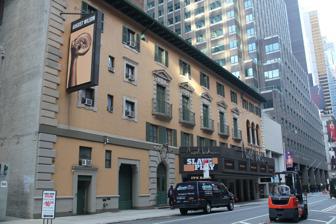
Building: August Wilson Theatre
Country: United States of America
Year built: 1925
Broadway theater in Manhattan, New York "Virginia Theatre" redirects here. For the theater in Champaign, Illinois, see Virginia Theatre (Champaign) . August Wilson Theatre Guild Theatre, ANTA Theatre, Virginia Theatre Showing Slave Play , 2021 Address 245 West 52nd Street Manhattan , New York City United States Coordinates 40°45′48″N 73°59′03″W / 40.76333°N 73.98417°W / 40.76333; -73.98417 Owner ATG Entertainment Operator ATG Entertainment Type Broadway Capacity 1,222 Production Cabaret Construction Opened April 13, 1925 (99 years ago) ( 1925-04-13 ) Years active 1925–1943, 1950–present Architect C. Howard Crane and Kenneth Franzheim Website www .jujamcyn .com /theatres /august-wilson / The August Wilson Theatre (formerly the Guild Theatre , ANTA Theatre , and Virginia Theatre ) is a Broadway theater at 245 West 52nd Street in the Theater District of Midtown Manhattan in New York City . Opened in 1925, the theater was designed by C. Howard Crane and Kenneth Franzheim and was built for the Theatre Guild . It is named for Pulitzer Prize -winning playwright August Wilson (1945–2005). The August Wilson has approximately 1,225 seats across two levels and is operated by ATG Entertainment . The facade is a New York City designated landmark . The facade is designed as a variation of a 15th-century Tuscan villa, with a stage house to the west and an auditorium to the east. The facade has a stucco surface and openings with quoins , as well as a loggia . The placement of window openings reflected the theater's original interior arrangement. The front of the theater had facilities for the Theatre Guild, including classrooms, studios, a club room, a library, and a book store. The rear of the theater contains the auditorium, which was placed one story above ground to make room for a lounge below. The auditorium originally had elaborate decorations, including loggias and a frieze with depictions of scenes from the Theatre Guild's plays. The Theatre Guild announced plans for its own theater in 1923, and the Guild Theatre opened on April 13, 1925. The theater's initial productions generally lasted only for several weeks, and the Theatre Guild started leasing the venue to other producers in 1938. Radio station WOR (AM) took over the auditorium as a broadcast studio in 1943, with the Theatre Guild moving out the next year. The American National Theater and Academy (ANTA) purchased the theater in 1950 and renamed it the ANTA Playhouse. The theater reopened as the ANTA Theatre in 1954 after a renovation that eliminated most of the interior detail. Jujamcyn purchased the ANTA Theatre in 1981 and renamed it for Virginia McKnight Binger, a co-owner. The Virginia was renovated again in the 1990s, and it was renamed for Wilson in 2005. Under Jujamcyn's ownership, productions such as City of Angels , Smokey Joe's Cafe , and Jersey Boys have had hundreds of performances at the theater. Site The August Wilson Theatre is on 245 West 52nd Street , on the north sidewalk between Eighth Avenue and Broadway , in the Midtown Manhattan neighborhood of New York City . The rectangular land lot covers 13,125 sq ft (1,219.4 m 2 ), with a frontage of 130.75 ft (39.85 m) on 52nd Street and a depth of 100 ft (30 m). The August Wilson shares the block with the ARO skyscraper to the northwest and Broadway Theatre to the northeast. Other nearby buildings include Studio 54 to the north, the New York Jazz Museum and the Ed Sullivan Theater to the northeast, 810 Seventh Avenue to the east, the Mark Hellinger Theatre and Gallagher's Steakhouse to the southeast, and the Neil Simon Theatre to the south. The theater replaced nine old residential buildings. Design The August Wilson Theatre (previously the Guild Theatre, ANTA Theatre, and Virginia Theatre ) was designed by C. Howard Crane , Kenneth Franzheim , and Charles H. Bettis. It was constructed in 1924 for the Theatre Guild , a theatrical society. Set designer Norman Bel Geddes was also involved in the August Wilson's interior design. The theater was erected by the O'Day Construction Company, and numerous other contractors participated in the theater's construction. Facade A portion of the stage house facade.  The entrance arch with rusticated limestone voussoirs is at ground level. Above these are casement windows with shutters on the second story, as well as a French window with a small balcony on the third story. The facade of the August Wilson Theatre was designed to resemble a 15th-century Tuscan villa, with a stucco surface and a heavy use of quoins around openings. On 52nd Street, the theater's height is shorter than its width. The extreme west and east ends of the facade contain vertical bands of quoins, while the rest of the facade includes stone-trimmed windows and doors. The placement of window openings reflected the theater's original interior arrangement. Architectural Forum described the openings as "picturesquely grouped in an informal manner to give quaintness and charm to the exterior design". The western part of the ground story contains three doorways for the stage house. The rightmost doorway is an arch with rusticated limestone voussoirs ; the arch's keystone is a cartouche with motifs signifying the arts, music, and tragedy. Within the archway are two steps leading up to a wood-and-glass double door, topped by a lunette window. To the east are wide metal doors that serve as emergency exits followed by narrow wood-and-glass doors that connect with the lobby. The lobby doors are flanked by sign boards, surrounded by large molded frames with console brackets below and cornices above. A single, modern marquee spans the emergency exits and the lobby doors. Originally, there were two marquees, one each above the emergency exits and the lobby doors. Most of the second-story windows are casement windows flanked by shutters , originally painted blue-green. The exceptions are the westernmost two openings, which are slightly above the rest of the second story and do not contain shutters. On the third story, the westernmost windows are also simple in design, and a sign hangs next to the westernmost window. The center of the third story contains five French windows , each with a wrought-iron balcony in front of it. Each French window is surrounded by stone blocks and topped by a stone pediment. To the east is an arcade with three arches and an iron railing, which screen a fire-escape balcony. On the fourth story are windows with shutters, extending the width of the theater. Above the fourth story, brackets support a pitched tile roof that slightly overhangs the facade. The stage house rises above the western part of the roof, with a facade of plain brick. This was in keeping with many theaters of the time, which contained plain stage houses above their ornate primary facades, but Architectural Record characterized the stage house as a missed opportunity for decoration. Interior The front of the theater had facilities for the Theatre Guild, including classrooms, studios, a club room, a library, and a book store. The rear of the theater contains the auditorium. The auditorium was built one story above ground, as contrasted with comparable theaters, where the auditorium was at ground level. This enabled the installation of a large entrance lounge directly beneath the auditorium. Lobby and lounge The main lobby is accessed from 52nd Street and originally was a groin-vaulted space with Italian-style doors, ticket booths, and grilles. During 1993, the lobby was redecorated in the Art Deco style. From the lobby, there were either three or five steps leading down to the upper tier of a two-tiered lounge. The steps were made of travertine and were covered by a carpet. The lounge, nearly as large as the auditorium directly above it, eliminated the need for patrons to go outside during intermissions. Its tiers differed only slightly in height due to the sloped floor of the auditorium. The lounge's lower tier was to the west of its upper tier. The two sections of the lounge were connected by a flight of three steps, spanned by three arches. There were two arched openings between the lounge's tiers, blocked off by iron railings. Both tiers originally had an ornate multicolored carpet, as well as wall fixtures that are made from the frames of antique Italian altar cards . The upper lounge had a barrel-vaulted ceiling covered in rough plaster. The lower lounge had Italian-style furniture arranged around a fireplace. The south wall of the lower tier had three arches leading to a small refreshment booth. The lower lounge's north wall had an Italian-style doorway to a women's retiring room. This room had blue walls, frescos, and furniture in an Italian style, with paneled walnut doors leading to the adjacent women's bathroom. The upper lounge's north wall similarly had a large doorway leading to a men's smoking room. This space had red, green, and blue wall decorations with ornate carpets and furnishings. Next to the upper lounge was a coat room with blue walls and a Spanish doorway. A bookstore was also placed in one corner of the upper lounge. To the east of the upper lounge was an archway, where a double stair ascended to the rear of the auditorium's orchestra and balcony. Similar to the stairs between the lobby and lounge, these steps were made of travertine and covered with a carpet. The stair hall was described as Italian in style, with a recessed window and seats on the orchestra-level landing. Doors from the landing led to both ends of the orchestra's rear wall. There was another landing at the balcony level. Both of these had intersecting vaulted ceilings with lanterns hanging from them. The stairs were infilled in the 1950s to create extra space for seats, and new stairs were added in the corners. Auditorium The auditorium has an orchestra level, a balcony, and a stage . Playbill cites the August Wilson Theatre as having 1,225 seats, while The Broadway League cites 1,228 seats. When the Guild Theatre opened, it was variously cited as containing 914 or 934 seats. The orchestra level is wheelchair-accessible via a stair lift ; the balcony can only be reached by steps. The main restrooms are placed on the orchestra level. The original decorative scheme continued the exterior's Tuscan design. The decorations were completely removed when the seating capacity was expanded in the 1950s, although the auditorium's layout was not changed during these renovations. Barbara Campagna and Francesca Russo restored much of the interior detail in a 1995 renovation. Seating areas View of original auditorium decorations The auditorium floor is raked , sloping downward toward the stage to the west. Unlike typical theaters of the time, the Guild Theatre lacked box seats, a design feature intended to give the appearance of coziness. It also did not have a traditional proscenium arch; the auditorium's side walls ended at the stage rather than curving in front of it, thereby creating an unusually wide opening. In addition to the former main staircase at the rear of the auditorium, emergency exits are placed to the north and south. Three arches on the south side lead down to an enclosed staircase to 52nd Street, while a door on the north side leads to a rear court behind the theater. At the rear of the auditorium, wrought-iron railings enclosed the stairways to the balcony. In the 1995 renovation, round columns near the rear of the orchestra were relocated, and the side walls were shortened. The floors of the auditorium were covered with red and brown carpets, while the seats were upholstered in a brown and gold tapestry with red highlights. The decorative elements included rough-plaster walls with tapestries, loggias, and cartouches. The theater's tapestries and furniture included a combination of genuine antiques and reproductions. The wainscoting on the walls, as well as the entrance and exit doors, were decorated to resemble wood. At the orchestra level, the walls were wainscoted with octagonal panels that extended to the height of the balcony. A frieze, depicting scenes from the Theatre Guild's plays and important figures in the theater's construction, ran atop the auditorium walls. The frieze was designed by Victor White, Margaret White, and Stanley Rowland. The frieze ran above a band of modillions and was separated at regular intervals by massive plaster corbels , painted to imitate walnut. Since 1995, the modern auditorium's design has contained false balconies, exit doors, and a restored frieze. There is also green-and-gold carpeting and seats with orange upholstery. Other design features The main ceiling had large beams and smaller transverse beams made of metal, decorated to resemble heavy wooden beams. The coffers between the beams were decorated in red, gold, green, and blue. Two metal chandeliers were hung from the ceiling; one critic described the chandeliers as containing "tulip shaped lights". The ceiling over the balcony had a different design, partially overhanging the orchestra. The balcony ceiling was made of milky green plaster with gilded stars and was lit indirectly by golden glazed discs. After the 1950s renovations, the ceiling decorations were totally removed and plain chandeliers were suspended there. After 1995, the balcony ceiling was painted blue, and gilded stars and white glass globes were added. The stage is lower than in typical theaters of its time, extending over where the orchestra pit would normally be. This not only gave the impression of coziness but also allowed audience members in their first row to see a production without craning their necks. The stage opening is 38 ft (12 m) wide, and the stage itself measures 49 ft (15 m) deep and 77 ft (23 m) wide, making it New York City's fourth-largest stage when it opened. Traps were placed throughout the stage. The theater's large stage turned out to be a detriment, according to Lawrence Langner , a Guild cofounder. Langner reflected: "We made the ghastly mistake of providing a theater with all the stage space necessary for a repertory of plays without enough seating capacity to provide the income necessary to support the repertory". The modern stage can be extended by up to 8 ft (2.4 m) using a curved stage apron. The Guild Theatre's cyclorama , the concave curtain at the back of the stage, measured 65 ft (20 m) high and could be retracted into the gridiron when not in use. A switchboard to the left of the stage controlled the lighting. A master switch controlled 156 dimmer plates and 200 switches, and the switchboard also controlled twelve spotlights in the ceiling. Scenery was controlled by a counterweight system on the stage itself, rather than from a fly gallery. The area above the stage's ceiling is 94 ft (29 m) tall, with the gridiron being 74 ft (23 m) above the stage. The height of the stage house and the gridiron allowed scenery for several productions to be stored at the same time. Other interior spaces On the upper stories, the front section of the theater building contained other rooms for the Guild. The executive offices were on the second story, while other offices were in the fourth story. The fifth story was above the auditorium and contained offices, rehearsal rooms for the Guild School of Acting, and a make-up room. These rooms were used for rehearsals, scenery painting, costume designing, sewing and repair work, and wardrobe storage. There is also an attic story underneath the tiled roof, which covers 1,800 ft (550 m). The attic's ceiling ranges from 4 to 14 ft (1.2 to 4.3 m) high, requiring some bookcases and other furniture to be installed at a slant, parallel to the sloping roof. The club room, also known as the library, was behind the five large arches on the third story. It was accessed by its own elevator from the street. The club room had either green or blue walls and a red carpet. This room also had an Italian fireplace with a painted hood. On one wall was a niche with space for a writing table. The club room also had sofas, tables, lamps, and antique cabinets. A kitchenette and serving pantry, next to the club room, were used when the members hosted events. The classrooms, dressing rooms, and studios were in the western side of the theater, with the dressing rooms at the front of the building. The dressing rooms were arranged in several tiers because of limited space and because New York City building regulations forbade the construction of dressing facilities below the stage. The main performers typically were assigned dressing rooms nearest the stage, while supporting performers had to ascend several flights of stairs to reach their rooms. One architectural publication wrote that "the number of such flights the actor has to climb to reach his room accurately [indicates] his position in the company, for the higher he ascends the farther he is from stardom." History Times Square became the epicenter for large-scale theater productions between 1900 and the Great Depression . The Theatre Guild became a major producer on Broadway during the latter half of this era. The Guild had been founded in 1919 by Lawrence Langner , Philip Moeller , Helen Westley , and Theresa Helburn as an outgrowth of the Washington Square Players . The Guild's first home was the Garrick Theatre on 35th Street, which had 537 seats. The theatre company supported itself through a subscription business model , wherein subscribers could pay in advance for a season's worth of productions. Though it started with 150 subscribers, the Guild had grown to 6,000 subscribers by 1923. Development and early years Planning and construction Theresa Helburn at the Guild Theatre's groundbreaking in 1924 At a dinner at the Waldorf–Astoria in March 1923, the Theatre Guild launched a fundraiser for the construction of a dedicated theater, which was estimated to cost $500,000. The proposed theater was to have double that capacity. A New York Times writer said the Theatre Guild "must be given room for healthy expansion or risk being permanently crippled". The next month, the Guild started selling bonds to pay for the construction cost. The bonds were sold exclusively to Guild subscribers for one week, during which subscribers bought $273,000 worth of bonds. Afterward, the Theatre Guild made the bond issue available to the general public. Early in the theater's planning, Geddes had proposed a quarter-circular auditorium, with the stage at the middle of the quarter-circle's curve. This arrangement would not have allowed a proper backstage area, so the stage would have been able to descend to the basement. This design was discarded because it did not comply with New York City fire codes. In addition, the Guild's varied membership were unable to agree on a unified design. By February 1924, the theatre company held an option to buy a site on 243–259 West 52nd Street. Plans for the theater were filed with the New York City Department of Buildings two months later at a projected cost of $350,000. Helburn hosted a groundbreaking ceremony for the Guild Theatre on December 2, 1924, with New York governor Al Smith and four hundred theatrical personalities in attendance. 1920s The Guild Theatre opened on April 13, 1925, when U.S. president Calvin Coolidge pressed a button in the White House to turn on the lights. The first production was a revival of George Bernard Shaw 's Caesar and Cleopatra , with Lionel Atwill and Helen Hayes , which ran for 128 performances. There was much commentary about the design of the theater. Louis Kalonyme wrote that, "though the Guild Theatre is a refreshing structure, one is not exactly prostrate with admiration before it. One wonders a little, and speculates." Claude Bragdon called the facade "well composed" and "truthful". Most of the Guild Theatre's productions lasted long enough that the theatre company's 15,000 subscribers had a chance to see each show. A production would typically run several weeks at the theater, relocating to a larger venue if it was favorably received. The Theatre Guild also implemented a program of "alternating repertory" at the Guild Theatre and its other theaters in the 1920s. Actors appeared in multiple plays at the Theatre Guild's venues, switching at regular intervals (often a week). The Guild Theatre largely featured non-Americans' works during the 1920s. In addition to the plays, the Guild Theatre sometimes hosted musical recitals. Alfred Lunt in The Doctor's Dilemma Shaw's play Arms and the Man with Alfred Lunt and Lynn Fontanne opened at the Guild Theatre in September 1925, followed by Ferenc Molnár 's play The Glass Slipper . Lunt and Fontanne starred in many of the Guild Theatre's early plays, mostly performing together. The couple's appearances included Goat Song , At Mrs. Beam's , and Juarez and Maximilian in 1926; The Brothers Karamazov , The Second Man , and The Doctor's Dilemma in 1927; Caprice in 1928; and Meteor in 1929. Sometimes, only one spouse appeared, such as Fontanne in Pygmalion (1926) and Lunt in Marco Millions (1928). Other plays during the 1920s included Right You Are if You Think You Are with Edward G. Robinson in 1927, as well as Faust with Helen Chandler , Dudley Digges , and George Gaul in 1928. Alice Brady , Otto Kruger , and Claude Rains performed in Karl and Anna and The Game of Love and Death in 1929, and Gale Sondergaard also appeared in Karl and Anna . 1930s During the Great Depression, the Theatre Guild scaled back its alternating-repertory program. The Guild Theatre's productions during 1930 included Ivan Turgenev 's play A Month in the Country with Digges, Alla Nazimova , Henry Travers , and Katharine Hepburn ; the revue The Garrick Gaieties ; and Maxwell Anderson 's play Elizabeth the Queen with Lunt and Fontanne. The next year, the theater hosted Lynn Riggs 's play Green Grow the Lilacs (subsequently the inspiration for the musical Oklahoma! ) and Eugene O'Neill 's play Mourning Becomes Electra . In 1932, the Guild Theatre hosted Shaw's play Too True to Be Good with Beatrice Lillie and Hope Williams ; a theatrical version of Pearl S. Buck 's novel The Good Earth with Nazimova, Rains, Travers, Sydney Greenstreet , and Jessie Ralph ; and S. N. Behrman 's comedy Biography with Ina Claire . W. Somerset Maugham 's translation of the Italian play The Mask and the Face opened in 1933 with Judith Anderson , Humphrey Bogart , Shirley Booth , and Leo G. Carroll . It was followed that year by O'Neill's comedy Ah, Wilderness! with George M. Cohan and Gene Lockhart . By the mid-1930s, the Guild Theatre and the neighboring Alvin (now Neil Simon) Theatre were the northernmost venues in the Theater District that still hosted legitimate shows. The Guild Theatre hosted A Sleeping Clergyman and Anderson's play Valley Forge in 1934. The revue Parade opened the next year, along with the play The Taming of the Shrew with Lunt, Fontanne, Greenstreet, and Richard Whorf . Other 1930s plays at the Guild Theatre included Behrman's play End of Summer in 1936 and Ben Hecht 's play To Quito and Back in 1937. The interior was renovated and repainted prior to the opening of To Quito and Back . The Theatre Guild was having trouble booking long-lasting productions by the late 1930s. Many successful plays left after 50 performances, with flops having even shorter runs. Other issues concerned the theater's small capacity and the Guild's focus on experimental productions that could not be staged elsewhere. In 1938, the Theatre Guild started leasing the theater to outside producers. First among them was Gilbert Miller , who opened a production of the J. B. Priestley play I Have Been Here Before in October 1938, which had only 20 performances. The Thornton Wilder play The Merchant of Yonkers opened that December with Jane Cowl , June Walker , and Percy Waram , though this play also closed after a short run. William Saroyan 's play My Heart's in the Highlands , his first on Broadway, opened at the Guild Theatre in 1939. Another Saroyan play followed the next year, The Time of Your Life . The United Booking Office leased the Guild Theatre for one year starting in April 1940, sharing the theater's profits and losses. Numerous plays were staged at the Guild Theatre during the early 1940s, none of which were particularly successful. A revival of Ah, Wilderness! and Sophie Treadwell 's Hope for a Harvest appeared in 1941, while Papa Is All , Yesterday's Magic ; Mr. Sycamore , and The Russian People all appeared in 1942. By then, the Guild Theatre was too small for the Theatre Guild, which was more commonly using the much larger Shubert and St. James theaters. Radio studio and ANTA purchase View of loggia In March 1943, the Theatre Guild leased the auditorium to Mutual Broadcasting System (MBS)'s radio station WOR for three years. WOR relocated from the New Amsterdam Roof , and the Guild Theatre's auditorium was converted into a studio called the WOR Mutual Theatre. The Theatre Guild continued to occupy the offices, dressing rooms, and rehearsal rooms next to the auditorium. Over the next month, MBS added loudspeakers and made acoustic modifications to the theater's interior, which The New York Times said had long suffered from "tonal defects". The Theatre Guild finally relocated its offices from the theater in 1944. The Bowery Savings Bank sold the $557,500 mortgage on the theater in 1946 to the Dorsar Enterprises Inc., which was owned by the Shubert family . The West 52nd Street Theatre Company retained ownership of the theater. Malin Studios subsequently also occupied space in the building, and WOR continued to lease the auditorium on a monthly basis. By early 1949, the Shubert brothers had expressed interest in taking over the Guild Theatre as part of a reorganization of the West 52nd Street Theatre Company. The proposed sale faced resistance, in part because the Shuberts already operated 98 percent of all legitimate theaters in the United States, but there were no other bidders and federal judge Henry W. Goddard approved the plan that March. The plan was placed on hold pending the outcome of two judicial appeals. Goddard placed the theater for auction in January 1950, and the American National Theater and Academy (ANTA) submitted the highest bid. ANTA had beat out the only other bidder, developer Irving Maidman. The WOR studios moved out that month. The former Guild Theatre was ANTA's first permanent home since the company was founded fifteen years prior. ANTA took title to the theater building that April. Under ANTA ownership, the theater was renamed the ANTA Playhouse and hosted a memorial to actress Jane Cowl in July 1950, before its reopening. ANTA operation 1950s Stage house ANTA's first play at the theater was Robinson Jeffers 's The Tower Beyond Tragedy with Judith Anderson in November 1950. This was followed the next month by a revival of the comedy Twentieth Century with Gloria Swanson and José Ferrer . U.S. president Harry S. Truman dedicated the ANTA Playhouse in April 1951, and the American Academy of Dramatic Arts leased space in the building the same year. Revivals continued for a short time, with productions of Mary Rose and The School for Wives in 1951, as well as Desire Under the Elms and Golden Boy in 1952. The ANTA Playhouse also briefly hosted Mary Chase 's play Mrs. McThing in 1952. The ANTA Playhouse was closed for the next two years for a major renovation. The theater's capacity was increased to 1,215 seats, but all of the interior decorations were removed. One publication described the new decorative scheme as "an almost fascist Americana style", enhanced only by blue and gray paint and eagle motifs. The renovations were funded by Robert W. Dowling of the City Investing Company, as well as ANTA treasurer Roger L. Stevens, who held the theater's second mortgage. The ANTA Theatre was rededicated on December 18, 1954, hosting the William Archibald play Portrait of a Lady . The next year, the theater hosted the play The Dark Is Light Enough , a musical rendition of the play Seventh Heaven , and a revival of The Skin of Our Teeth . Lunt and Fontanne starred in the Russel Crouse and Howard Lindsay comedy The Great Sebastians in early 1956. This was followed by ANTA's first long-running show at its theater, Paddy Chayefsky 's play Middle of the Night with Edward G. Robinson , which ran for 477 performances. The ANTA Theatre then hosted two dance engagements in 1957: the Dancers of India and the Dancers of Bali. Two long-running shows followed in 1958. The comedy Say, Darling with Robert Morse , Vivian Blaine , and Johnny Desmond ran for 332 performances, and the play J.B. with Pat Hingle , Raymond Massey , and Christopher Plummer lasted 364 performances. By contrast, Jean Anouilh 's The Fighting Cock only had 87 performances in 1959. 1960s to early 1980s James Thurber 's revue A Thurber Carnival opened at the ANTA Theatre in 1960. This was followed in 1961 by Hugh Wheeler 's play Big Fish, Little Fish , as well as Robert Bolt 's play A Man for All Seasons , the latter of which ran 637 performances over the next year. In 1963, the ANTA Theatre hosted The Advocate , the first Broadway production whose run was simultaneously broadcast on Westinghouse Broadcasting . The ANTA Theatre staged two hits in 1964: James Baldwin 's play Blues for Mister Charlie and the two-person comedy The Owl and the Pussycat with Diana Sands and Alan Alda . That year, Harris Masterson and Norman Twain leased the theater from ANTA for five years. The ANTA Theatre hosted Peter Shaffer 's play The Royal Hunt of the Sun in 1965, which was the last successful production of the decade. Also in 1965, the ANTA Theatre installed an alcoholic bar, being the third Broadway theater to do so after New York state approved liquor sales at theaters. During the mid-1960s, ANTA operated the ANTA Washington Square Theatre in Greenwich Village as a temporary home for the Lincoln Center Theater . The proceeds from the Washington Square Theatre were used to lower the mortgage on the ANTA Theatre on 52nd Street. The National Repertory Theatre performed at ANTA's 52nd Street theater in 1967, and the American Conservatory Theater performed in 1969. The American Shakespeare Festival 's production of Henry V and the Wilder play Our Town also appeared at the ANTA Theatre in 1969. ANTA and the Phoenix Theatre collaborated for the play Harvey with Helen Hayes, James Stewart , and Jesse White , which opened in 1970. Several dance companies performed in 1971, including those of Alvin Ailey , the Dance Theatre of Harlem , Louis Falco , Pearl Lang , Alwin Nikolais , and Paul Taylor . The same year, the hit musical Purlie relocated to the ANTA Theatre from the Broadway Theatre . The ANTA Theatre's later offerings tended to reflect the decrease in the number of hit productions on Broadway. Still, it hosted some successes such as The Last of Mrs. Lincoln with Julie Harris in 1972. Two years later, Cat on a Hot Tin Roof opened with Elizabeth Ashley , Fred Gwynne , Keir Dullea , and Kate Reid . The musical Bubbling Brown Sugar opened at the ANTA Theatre in 1976, running for 766 performances. In 1979, the theater hosted the Goodspeed Opera Company's production of Whoopee! with Charles Repole , as well as Tom Stoppard 's play Night and Day with Maggie Smith . ANTA Theatre hosted the Russian comedy The Suicide with Derek Jacobi in the following year, which had a moderate run of 60 performances. ANTA's last three productions in 1981 were short-lived. Copperfield lasted for 13 performances, and the hit musical Annie stayed at the ANTA Theatre for one month, but Oh, Brother! closed after its third performance. Afterward, ANTA relocated to Washington, D.C. Jujamcyn operation 1980s The Virginia Theatre as seen in 2002 James H. Binger and his wife Virginia McKnight Binger of Jujamcyn Theaters acquired the ANTA Theatre in August 1981. At the end of the year, Jujamcyn announced that the theater would be renamed the Virginia Theatre, after Mrs. Binger. The Pilobolus Dance Company was the first act at the renamed theater, performing in December 1981. At the end of the next year, a revival of the play Alice in Wonderland opened, running for less than a month. The Rodgers and Hart musical On Your Toes opened in March 1983, staying for 505 performances. The New York City Landmarks Preservation Commission (LPC) had started to consider protecting the Virginia as a landmark in 1982, with discussions continuing over the next several years. The LPC designated the facades of the Virginia, Ambassador , and Simon theaters as landmarks in August 1985, along with the Ambassador's and Simon's interiors, over the objections of the three theaters' owners. The New York City Board of Estimate ratified the landmark designations in December 1985. When more Broadway theaters were being protected as landmarks in the late 1980s, deputy mayor Robert Esnard cited the removal of the Virginia's interior ornamentation as an "extreme example of what happens" when theater interiors were not preserved. The New York Times later said that "there was literally nothing left inside to preserve". The theater did not open at all between May 1984 and March 1986. The Virginia then hosted Emily Mann 's play Execution of Justice in March 1986 and Michael Frayn 's play Wild Honey in December. A revival of the operetta The Mikado was performed at the Virginia in 1987, and the attic was renovated the same year. The musical Carrie then opened the following May. Carrie lost about $7 million during its five performances (including $500,000 just on a renovation of the Virginia), and The New York Times called it "the most expensive quick flop in Broadway history". The interior was painted black for Carrie , but the bare color scheme was retained after the musical's closure. Two revivals of hit productions had short runs at the Virginia in 1989: the play Run for Your Wife and the musical Shenandoah . Afterward, Jujamcyn spent another $500,000 to restore the doors, marquee, and other parts of the theater. The Virginia finally had a hit when the musical City of Angels opened in December 1989, running 878 performances over two years. 1990s to mid-2010s The musical Jelly's Last Jam , with Gregory Hines and Tonya Pinkins , opened in April 1992 and ran for over a year. The Virginia Theatre's lobby and second-story restrooms were then renovated in the Art Deco style. A revival of the Lerner and Loewe musical My Fair Lady opened in December 1993, but it shuttered after 165 performances. Subsequently, Jujamcyn hired Campagna & Russo Architects to design a $2.2 million renovation of the theater's interior, except the lobby and restrooms. Since the interior was not protected as a landmark, restoration architect Francesca Russo had greater latitude to redesign the interior. Russo took inspiration not only from the Palazzo Davanzati , which had influenced the original design, but also from other Italian buildings and Atlanta's Fox Theatre . The auditorium's color scheme was changed to a "palette of autumnal colors", as Russo felt the original color scheme was suboptimal with modern lighting. The Virginia reopened in March 1995 with a production of Smokey Joe's Cafe , which had 2,036 performances through 2000. In early 2000, the Public Theater produced Michael John LaChiusa 's musical The Wild Party , one of two musicals performed that season to be inspired by the poem " The Wild Party ". It was followed by Gore Vidal 's The Best Man during late 2000 and by August Wilson 's King Hedley II during mid-2001. Next, in 2002, the theater hosted revivals of the Arthur Miller play The Crucible and the Rodgers and Hammerstein musical Flower Drum Song . Comedian Bill Maher performed a limited run of his solo show Victory Begins at Home in May 2003. The musical Little Shop of Horrors opened that October after almost canceling its Broadway appearance altogether; it lasted for 372 performances through 2004. Subsequently, the musical Little Women ran at the Virginia in early 2005. August Wilson Theatre at night After James Binger died in 2004, Rocco Landesman bought the Virginia and Jujamcyn's four other theaters in 2005, along with the air rights above them. Landesman announced in September 2005 that he would rename the Virginia for August Wilson, the Pulitzer Prize -winning playwright, who had terminal cancer. Wilson died the next month, and the theater was renamed in his honor on October 16, two weeks after his death. Wilson was the first Black theatrical personality to have a Broadway theater named after him. Jordan Roth joined Jujamcyn as a resident producer the same year, and the musical Jersey Boys opened in November 2005. In 2009, Roth acquired a 50 percent stake in Jujamcyn and assumed full operation of the firm when Landesman joined the National Endowments of the Arts. Jujamcyn replaced the theater's seats in January 2012. Jersey Boys occupied the August Wilson for over a decade, running for 4,642 performances before closing in January 2017. Late 2010s to present The musical Groundhog Day opened at the theater in April 2017 and stayed until that September. It was followed at the end of the year by a concert, Home for the Holidays with Candice Glover , Josh Kaufman , Bianca Ryan , Peter and Evynne Hollens , and Danny Aiello . The musical Mean Girls opened at the August Wilson in April 2018. Mean Girls played its final performance on March 11, 2020; the next day, all Broadway theaters temporarily closed due to the COVID-19 pandemic . During the August Wilson's closure, its marquee was typically dimmed to memorialize pandemic victims. The marquee was re-lit in November 2020 to commemorate a longtime Jujamcyn stagehand killed in an accident at the Winter Garden Theatre . Mean Girls was officially canceled in January 2021, while the theater was still closed. As part of a settlement with the United States Department of Justice in 2021, Jujamcyn agreed to improve disabled access at its five Broadway theaters, including the August Wilson. Also during the COVID-19 shutdown, the Shuberts, Nederlanders, and Jujamcyn had pledged to increase racial and cultural diversity in their theaters, including naming at least one theater for a Black theatrical personality. Jujamcyn was the only theatrical organization that had already named a theater for a Black artist. The theater reopened on August 4, 2021, with Antoinette Nwandu 's play Pass Over , making it the first Broadway house to resume performances during the COVID-19 pandemic. Pass Over had a limited run, closing in October 2021. A limited engagement of Slave Play was then announced, running from November 2021 to January 2022. This was followed in April 2022 by a revival of the musical Funny Girl , which ran until September 2023. Jujamcyn and Ambassador Theatre Group (ATG) agreed to merge in early 2023; the combined company would operate seven Broadway theaters, including the August Wilson. In July 2023, Jordan Roth sold a 93 percent stake in Jujamcyn's five theaters, including the August Wilson Theatre, to ATG and Providence Equity . The revival of the musical Cabaret opened at the August Wilson in April 2024, and the theater was converted into a theatre in the round in advance of Cabaret 's opening. New seats were installed around a turntable stage, a new mezzanine seating area was installed, and the theater was rethemed as the Kit Kat Club, with an entrance in an alleyway. Notable productions Productions are listed by the year of their first performance. Guild Theatre Notable productions at the theater Opening year Name Refs. 1925 Caesar and Cleopatra 1925 Arms and the Man 1926 Little Eyolf 1926 Juarez and Maximilian 1926 Pygmalion 1927 Porgy 1927 The Doctor's Dilemma 1928 Volpone 1928 Major Barbara 1930 A Month in the Country 1930 The Garrick Gaieties 1930 Elizabeth the Queen 1931 Green Grow the Lilacs 1931 Getting Married 1931 The Way of the World 1931 Mourning Becomes Electra 1932 Too True to Be Good 1932 The Good Earth 1932 Biography 1933 Both Your Houses 1933 Ah, Wilderness! 1934 A Sleeping Clergyman 1934 Valley Forge 1935 The Simpleton of the Unexpected Isles 1935 Parade 1935 The Taming of the Shrew 1938 I Have Been Here Before 1938 The Merchant of Yonkers 1939 Jeremiah 1939 My Heart's in the Highlands 1940 The Time of Your Life 1941 Ah, Wilderness! 1942 Mr. Sycamore 1942 The Russian People ANTA Playhouse/ANTA Theatre Notable productions at the theater Opening year Name Refs. 1950 Twentieth Century 1951 The House of Bernarda Alba 1951 Peer Gynt 1951 Mary Rose 1951 The School for Wives 1951 Night Music 1951 Getting Married 1952 Desire Under the Elms 1952 Angna Enters 1952 Golden Boy 1952 Mrs. McThing 1955 The Dark Is Light Enough 1955 The Skin of Our Teeth 1955 A Day by the Sea 1958 Say, Darling 1958 J.B. 1959 The Fighting Cock 1960 A Thurber Carnival 1961 The Conquering Hero 1961 Big Fish, Little Fish 1961 Jerome Robbins' Ballet: U.S.A. 1961 A Man for All Seasons 1964 Blues for Mister Charlie 1964 Traveller Without Luggage 1964 The Owl and the Pussycat 1965 The Royal Hunt of the Sun 1966 Manuela Vargas 1967 The Imaginary Invalid 1967 A Touch of the Poet 1967 Tonight at 8.30 1967 Song of the Grasshopper 1967 The Trial of Lee Harvey Oswald 1967 Spofford 1968 Maggie Flynn 1969 A Teaspoon Every Four Hours 1969 Tiny Alice / A Flea in Her Ear / The Three Sisters 1969 King Henry V 1969 Our Town 1969 No Place to Be Somebody 1970 National Theatre of the Deaf 1970 Harvey 1970 The Cherry Orchard 1970 Othello 1970 Amahl and the Night Visitors / Help, Help, the Globolinks! 1971 Purlie 1972 Different Times 1972 The Last of Mrs. Lincoln 1974 Cat on a Hot Tin Roof 1975 A Letter for Queen Victoria 1975 Summer Brave 1976 Bubbling Brown Sugar 1978 First Monday in October 1979 Whoopee! 1979 Night and Day 1980 The Suicide 1981 Copperfield 1981 Annie Virginia Theatre Notable productions at the theater Opening year Name Refs. 1982 Alice in Wonderland 1983 On Your Toes 1986 Execution of Justice 1986 Wild Honey 1987 The Mikado 1988 Carrie 1989 Run for Your Wife 1989 Shenandoah 1989 City of Angels 1992 Jelly's Last Jam 1993 My Fair Lady 1995 Smokey Joe's Cafe 2000 The Wild Party 2000 Gore Vidal's The Best Man 2001 King Hedley II 2002 The Crucible 2002 Flower Drum Song 2003 Bill Maher: Victory Begins At Home 2003 Little Shop of Horrors 2005 Little Women August Wilson Theatre Notable productions at the theater Opening year Name Refs. 2005 Jersey Boys 2017 Groundhog Day 2017 Home for the Holidays 2018 Mean Girls 2021 Pass Over 2021 Slave Play 2022 Funny Girl 2024 Cabaret at the Kit Kat Club Box office record Mean Girls achieved the box office record for the August Wilson Theatre, grossing $1,994,386 for the week ending December 30, 2018. This was surpassed by Funny Girl , which grossed $2,005,696 over nine performances for the week ending December 18, 2022. Funny Girl broke its own record two weeks later, grossing $2,405,901 over nine performances running through January 1, 2023. See also List of New York City Designated Landmarks in Manhattan from 14th to 59th Streets List of Broadway theaters References Notes